Philoetius

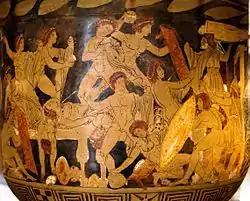
Slaughter of the suitors of Penelope by Odysseus and Telemachus, assisted by Eumaeus and Philoetius. Campanian red-figure bell-krater, , Louvre (CA 7124)

Philoetius is a character in Greek mythology who plays a significant role in Homer's "Odyssey", aiding Odysseus, Telemachus, and Eumaeus in their slaughter of the suitors of Penelope.